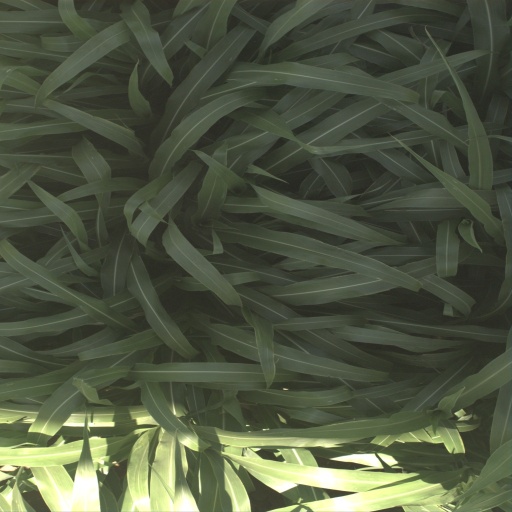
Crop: sorghum